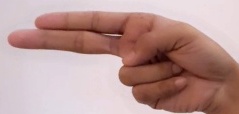
ASL sign: H